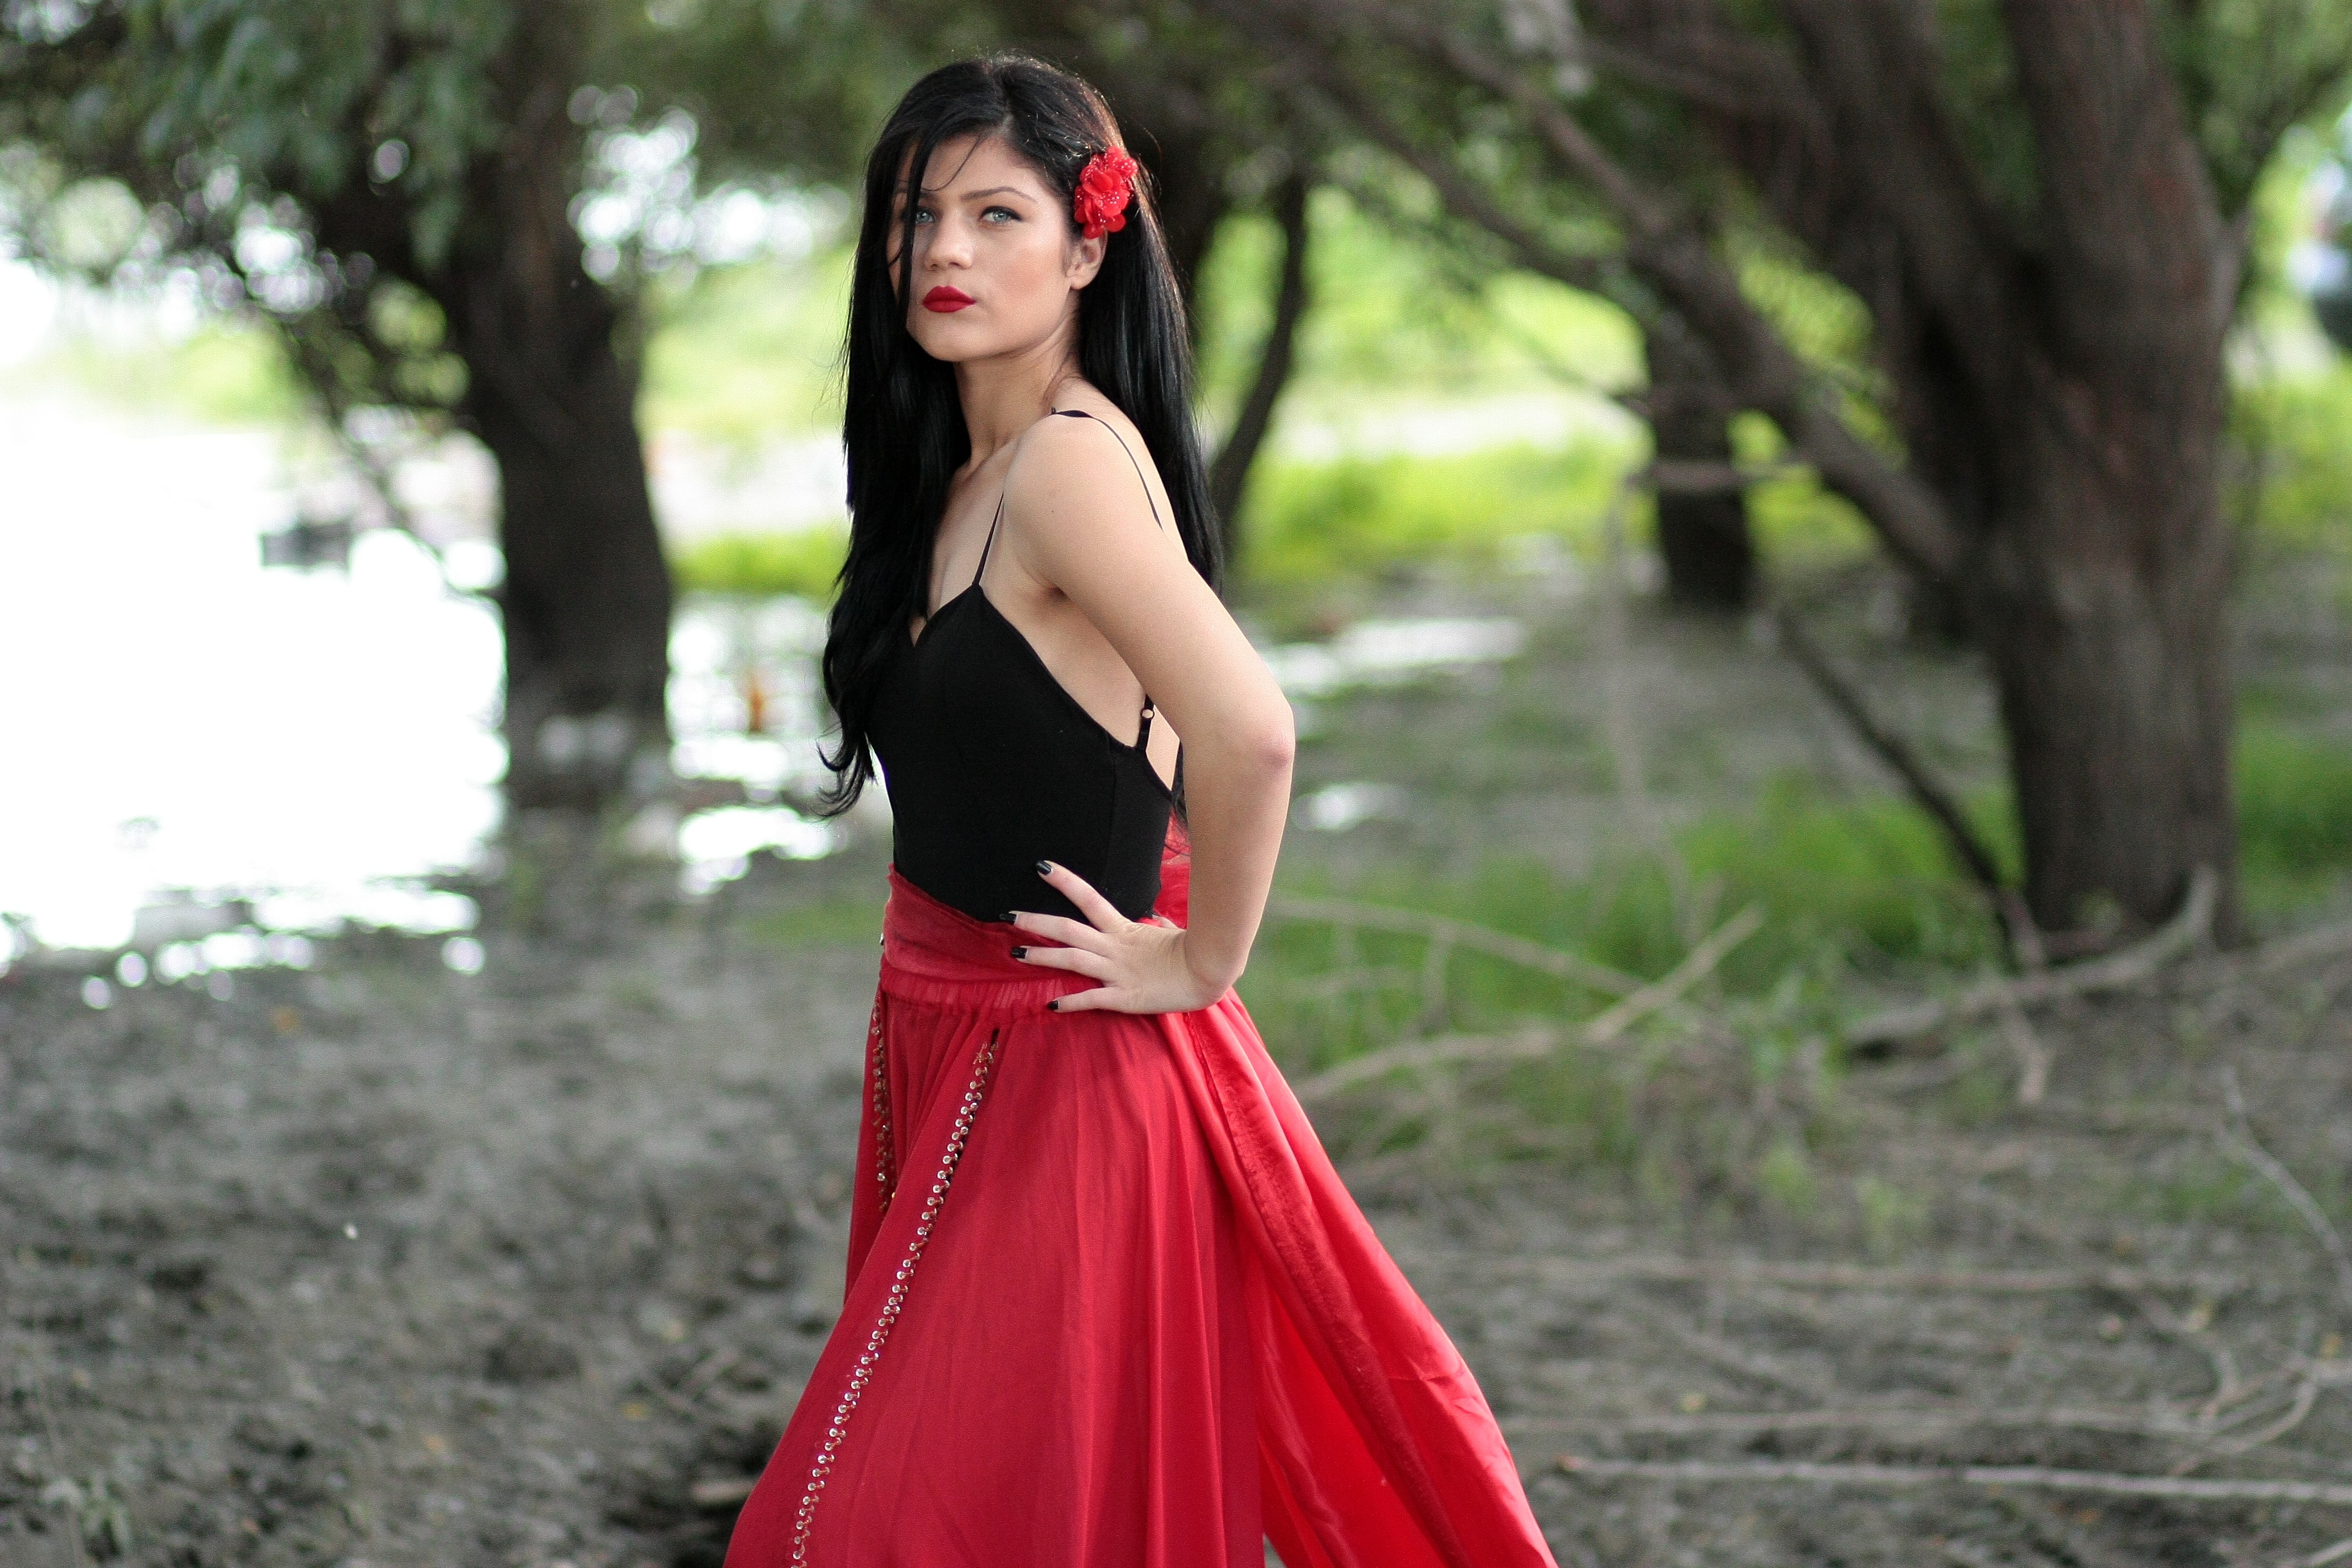
forest, girl, woman, photography, trunk, brunette, model, red, fashion, clothing, lady, human body, dress, beauty, gown, blue eyes, abdomen, photo shoot, portrait photography